Babylon station

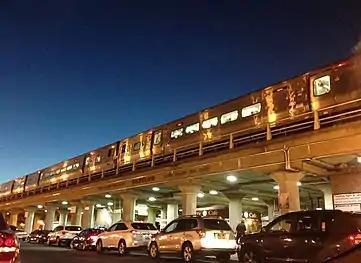
The station at dusk in September 2016

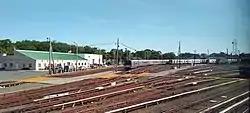
Babylon Yard, east of the station

Babylon station originally opened as a South Side Railroad of Long Island depot on October 28, 1867. It was briefly renamed Seaside station in the summer of 1868, but resumed its original name of Babylon station in 1869. The Central Railroad of Long Island had once planned an extension to the Great South Bay and Fire Island which was never built, and a horse car and later trolley line was provided by the Babylon Rail Road company as a substitute. The CRRLI abandoned their own depot in 1874, and began to share it with SSRLI. From that point on the original SSRLI depot contained the name "Babylon & Fire Island" posted on one side. The second depot opened on July 2, 1881, and contained three tracks with two low-level side platforms and two high island platforms, as well as a pedestrian bridge and a REA Express freight house.